Sri Lanka

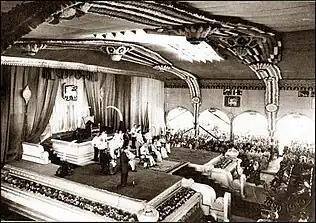
The formal ceremony marking the start of self-rule, with the opening of the first parliament at Independence Square

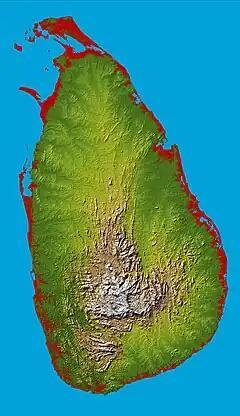
Topographic map of Sri Lanka

The Soulbury constitution ushered in dominion status, with independence proclaimed on 4 February 1948. D. S. Senanayake became the first Prime Minister of Ceylon. Prominent Tamil leaders including Ponnambalam and Arunachalam Mahadeva joined his cabinet. The British Royal Navy remained stationed at Trincomalee until 1956. A countrywide popular demonstration against withdrawal of the rice rations resulted in the resignation of prime minister Dudley Senanayake.